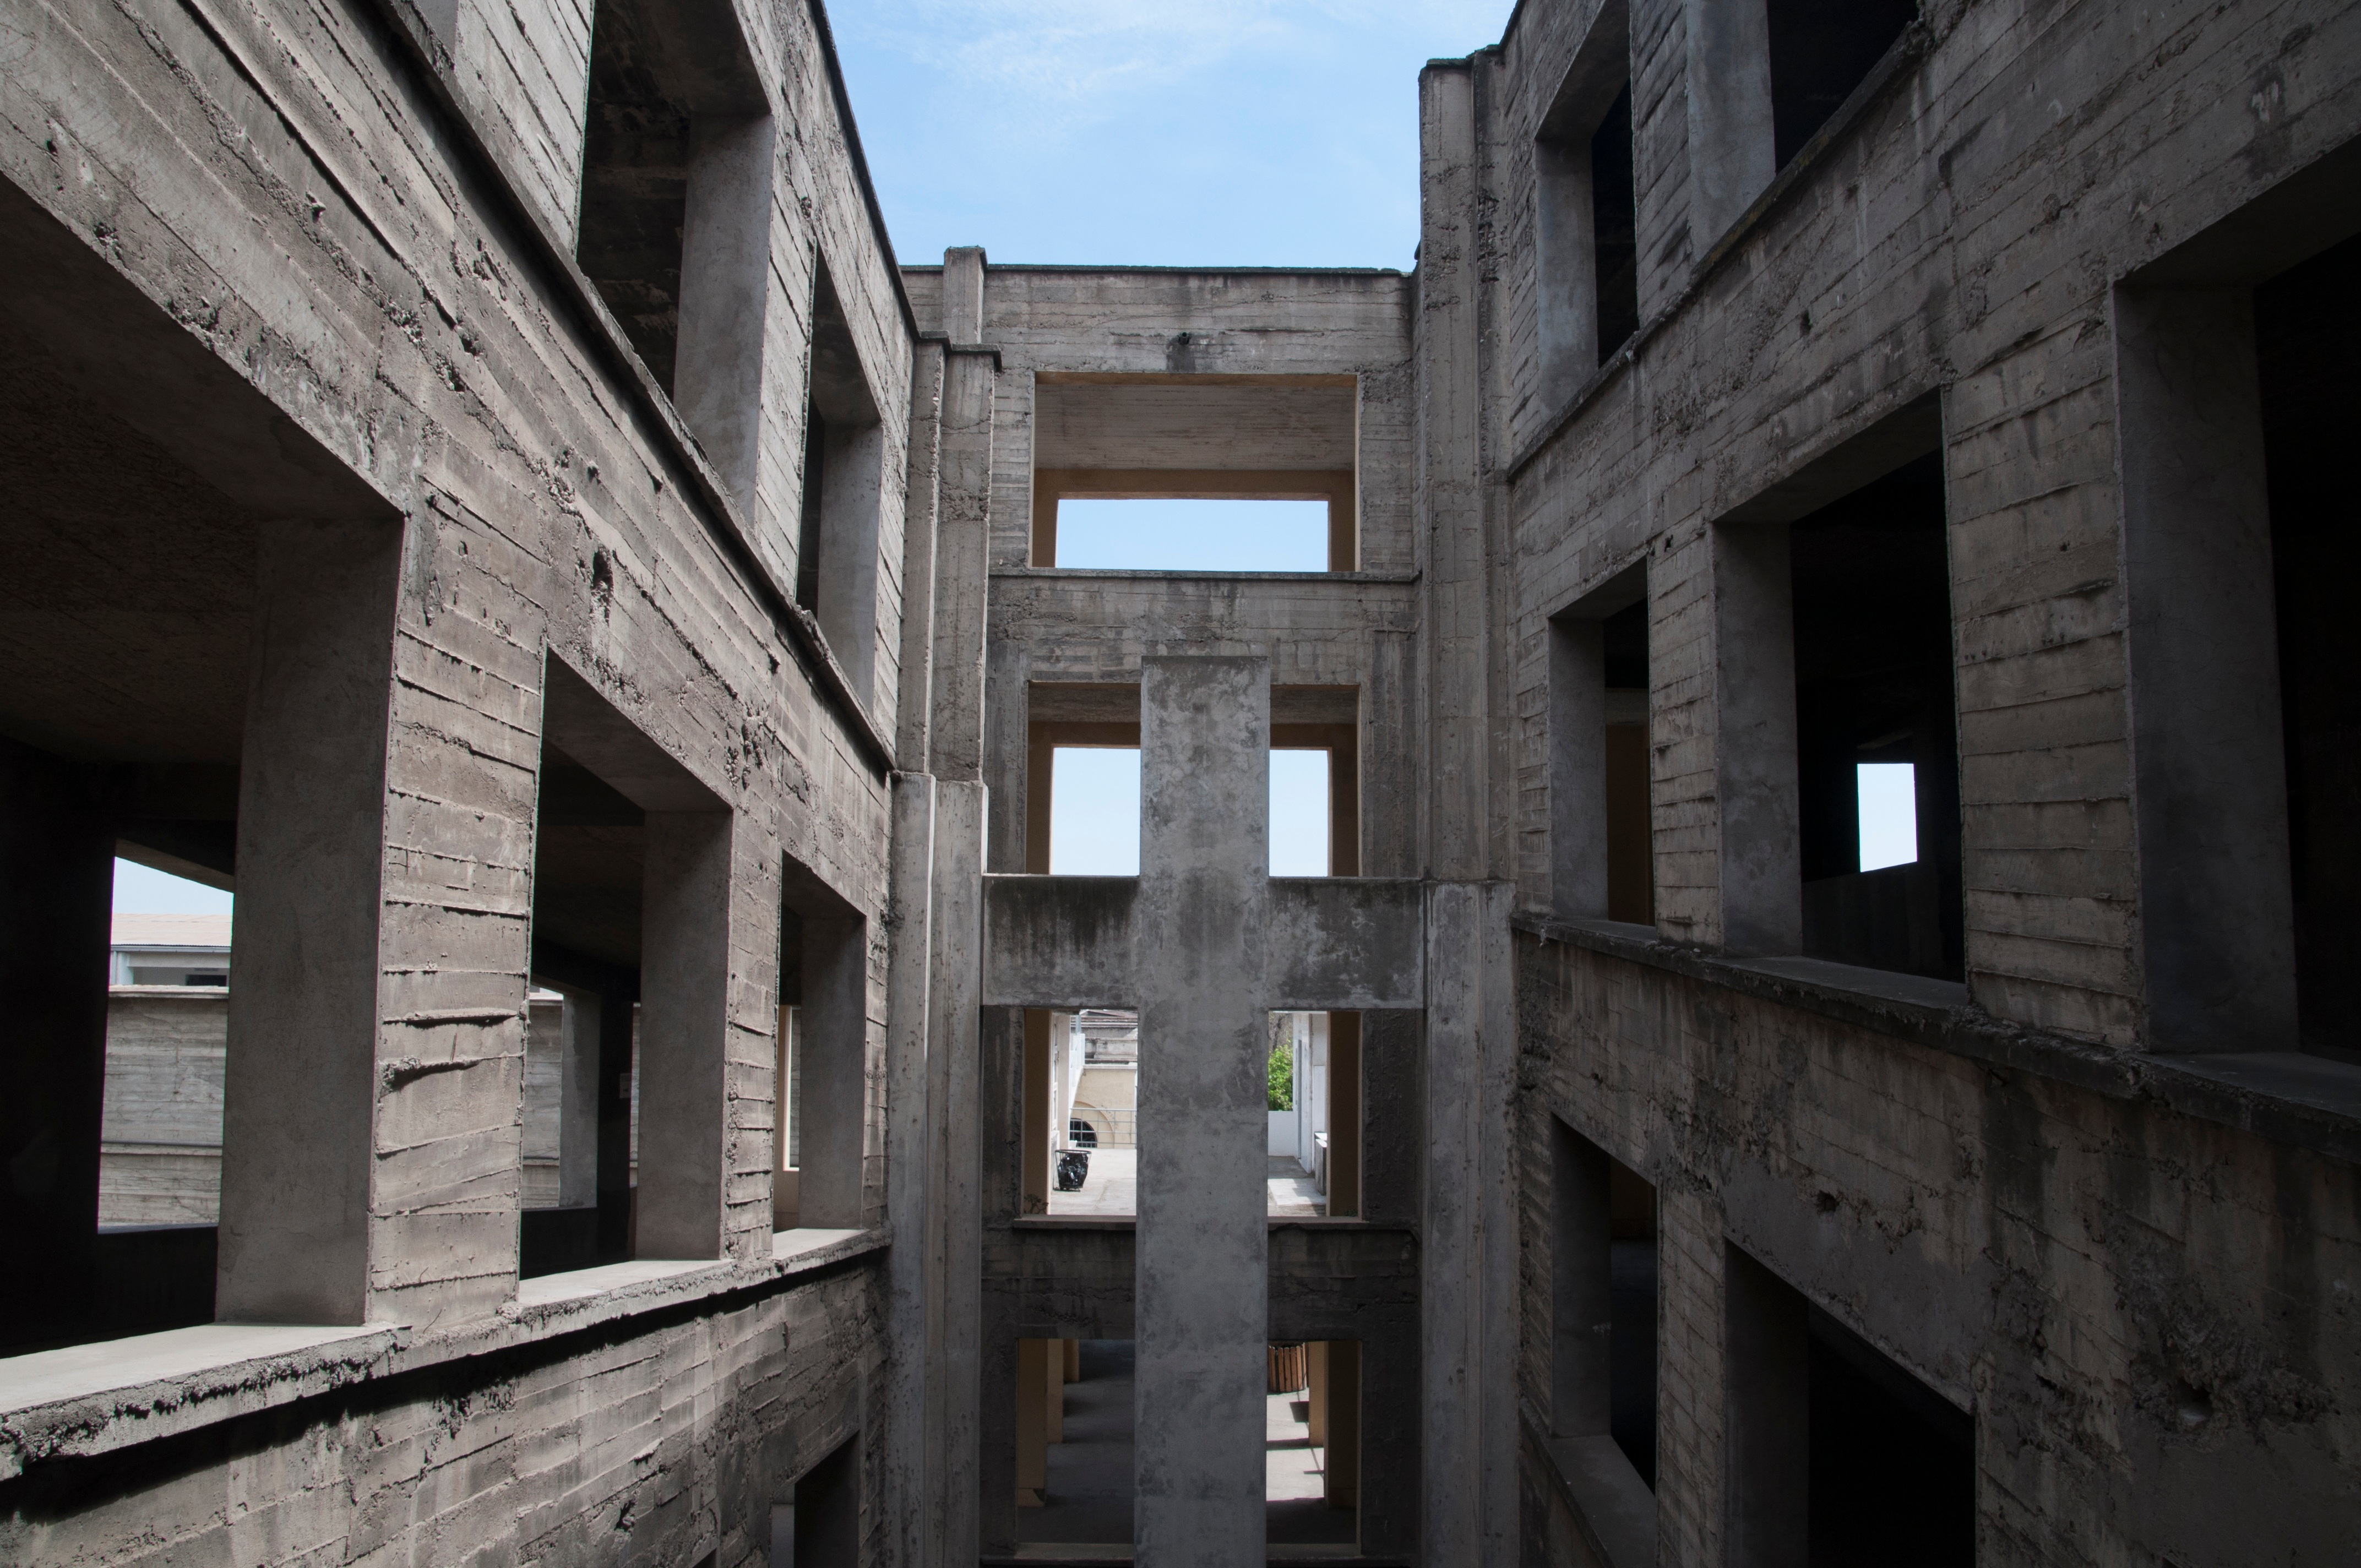
architecture, structure, house, city, column, facade, ruins, urban area, ancient history